John T. Waller

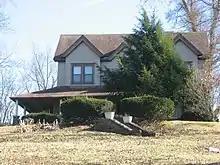
Frank K. Yost House

Attucks High School (1916) was Hopkinsville's first school for African Americans. It became a middle school after desegregation, closed in 1988, and is being redeveloped as a community center after being empty for years.